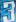
Number: 3